The Amazing Race Vietnam 2014

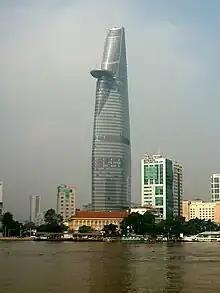
The Bitexco Financial Tower in Ho Chi Minh City served as the Finish Line for "The Amazing Race Vietnam 2014".

This leg's Detour was a choice between "Lịch Sử" (History) or "Truyền Thống" (Tradition). In "Lịch Sử", teams had to use a series of numerical codes to reveal a passphrase. The numbers would reference specific pages, lines and words in Vietnamese history books. Once they had the correct phrase, they would get their next clue. In "Truyền Thống", each team member would have to weave together a traditional thatched basket.